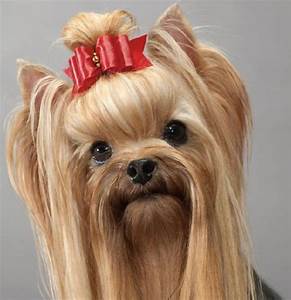
Label: cane